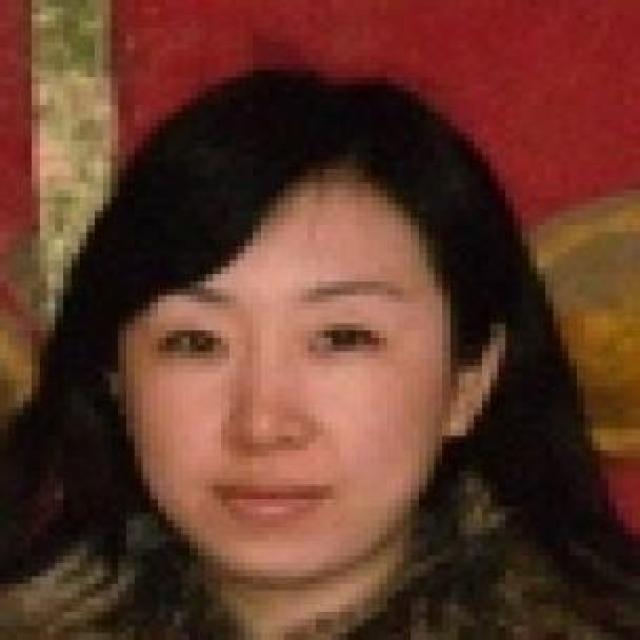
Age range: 21-44